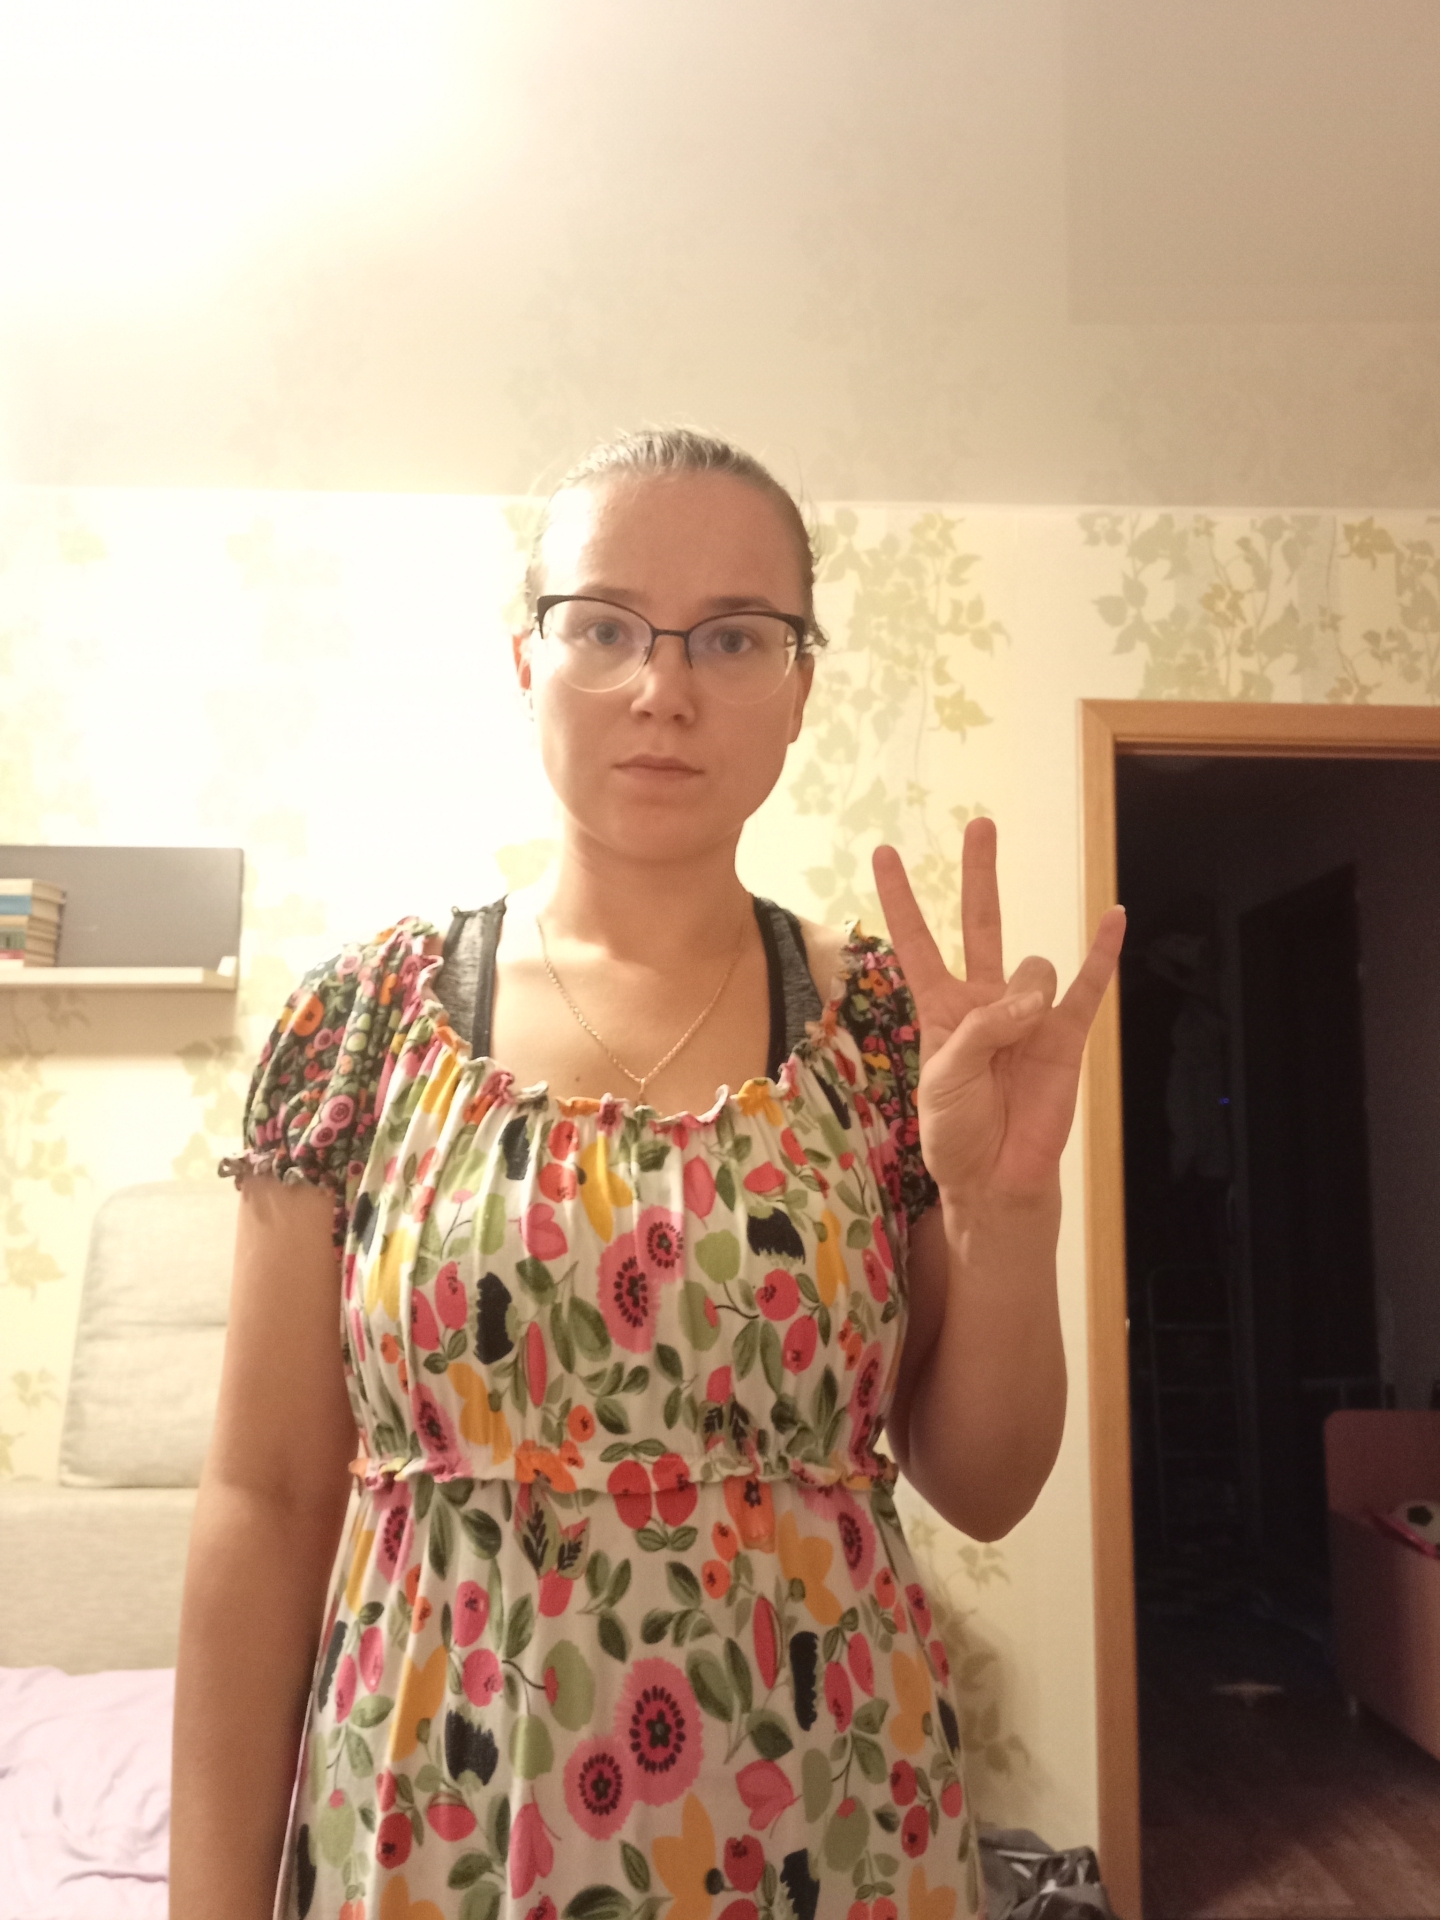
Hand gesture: three3